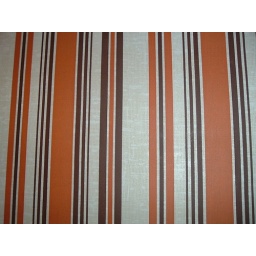
wall paper in bathroom